Ludowika Jakobsson

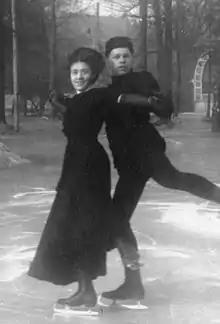
Ludowika and Walter Jakobsson

Ludovika Antje Margareta Jakobsson-Eilers (née Eilers, 25 July 1884 – 1 November 1968) was a German-Finnish figure skater. Competing in pair skating with her husband Walter Jakobsson, she won the gold medal at the 1920 Summer Olympics, where she was the only German-born athlete, and became the oldest female figure skating Olympic champion. The pair also earned three world titles, in 1911, 1914 and 1923, and finished second and fifth at the 1924 and 1928 Olympics, respectively. Eilers also had some success in single skating, winning a bronze medal at the 1911 World Championships.